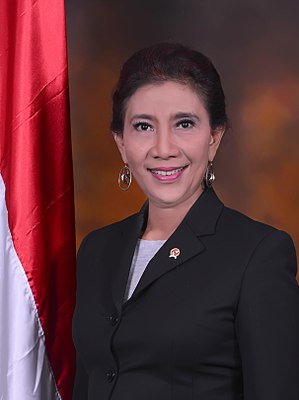
Susi Pudjiastuti
Susi Pudjiastuti er en indonesisk entrepreneur, der var Indonesiens fiskeriminister i præsident Joko Widodo's 2014-2019 regering. Hun ejer også PT ASI Pudjiastuti Marine Product, et fisk og skaldyr-eksportfirma, og PT ASI Pudjiastuti Aviation, som driver charterflyselskabet Susi Air.